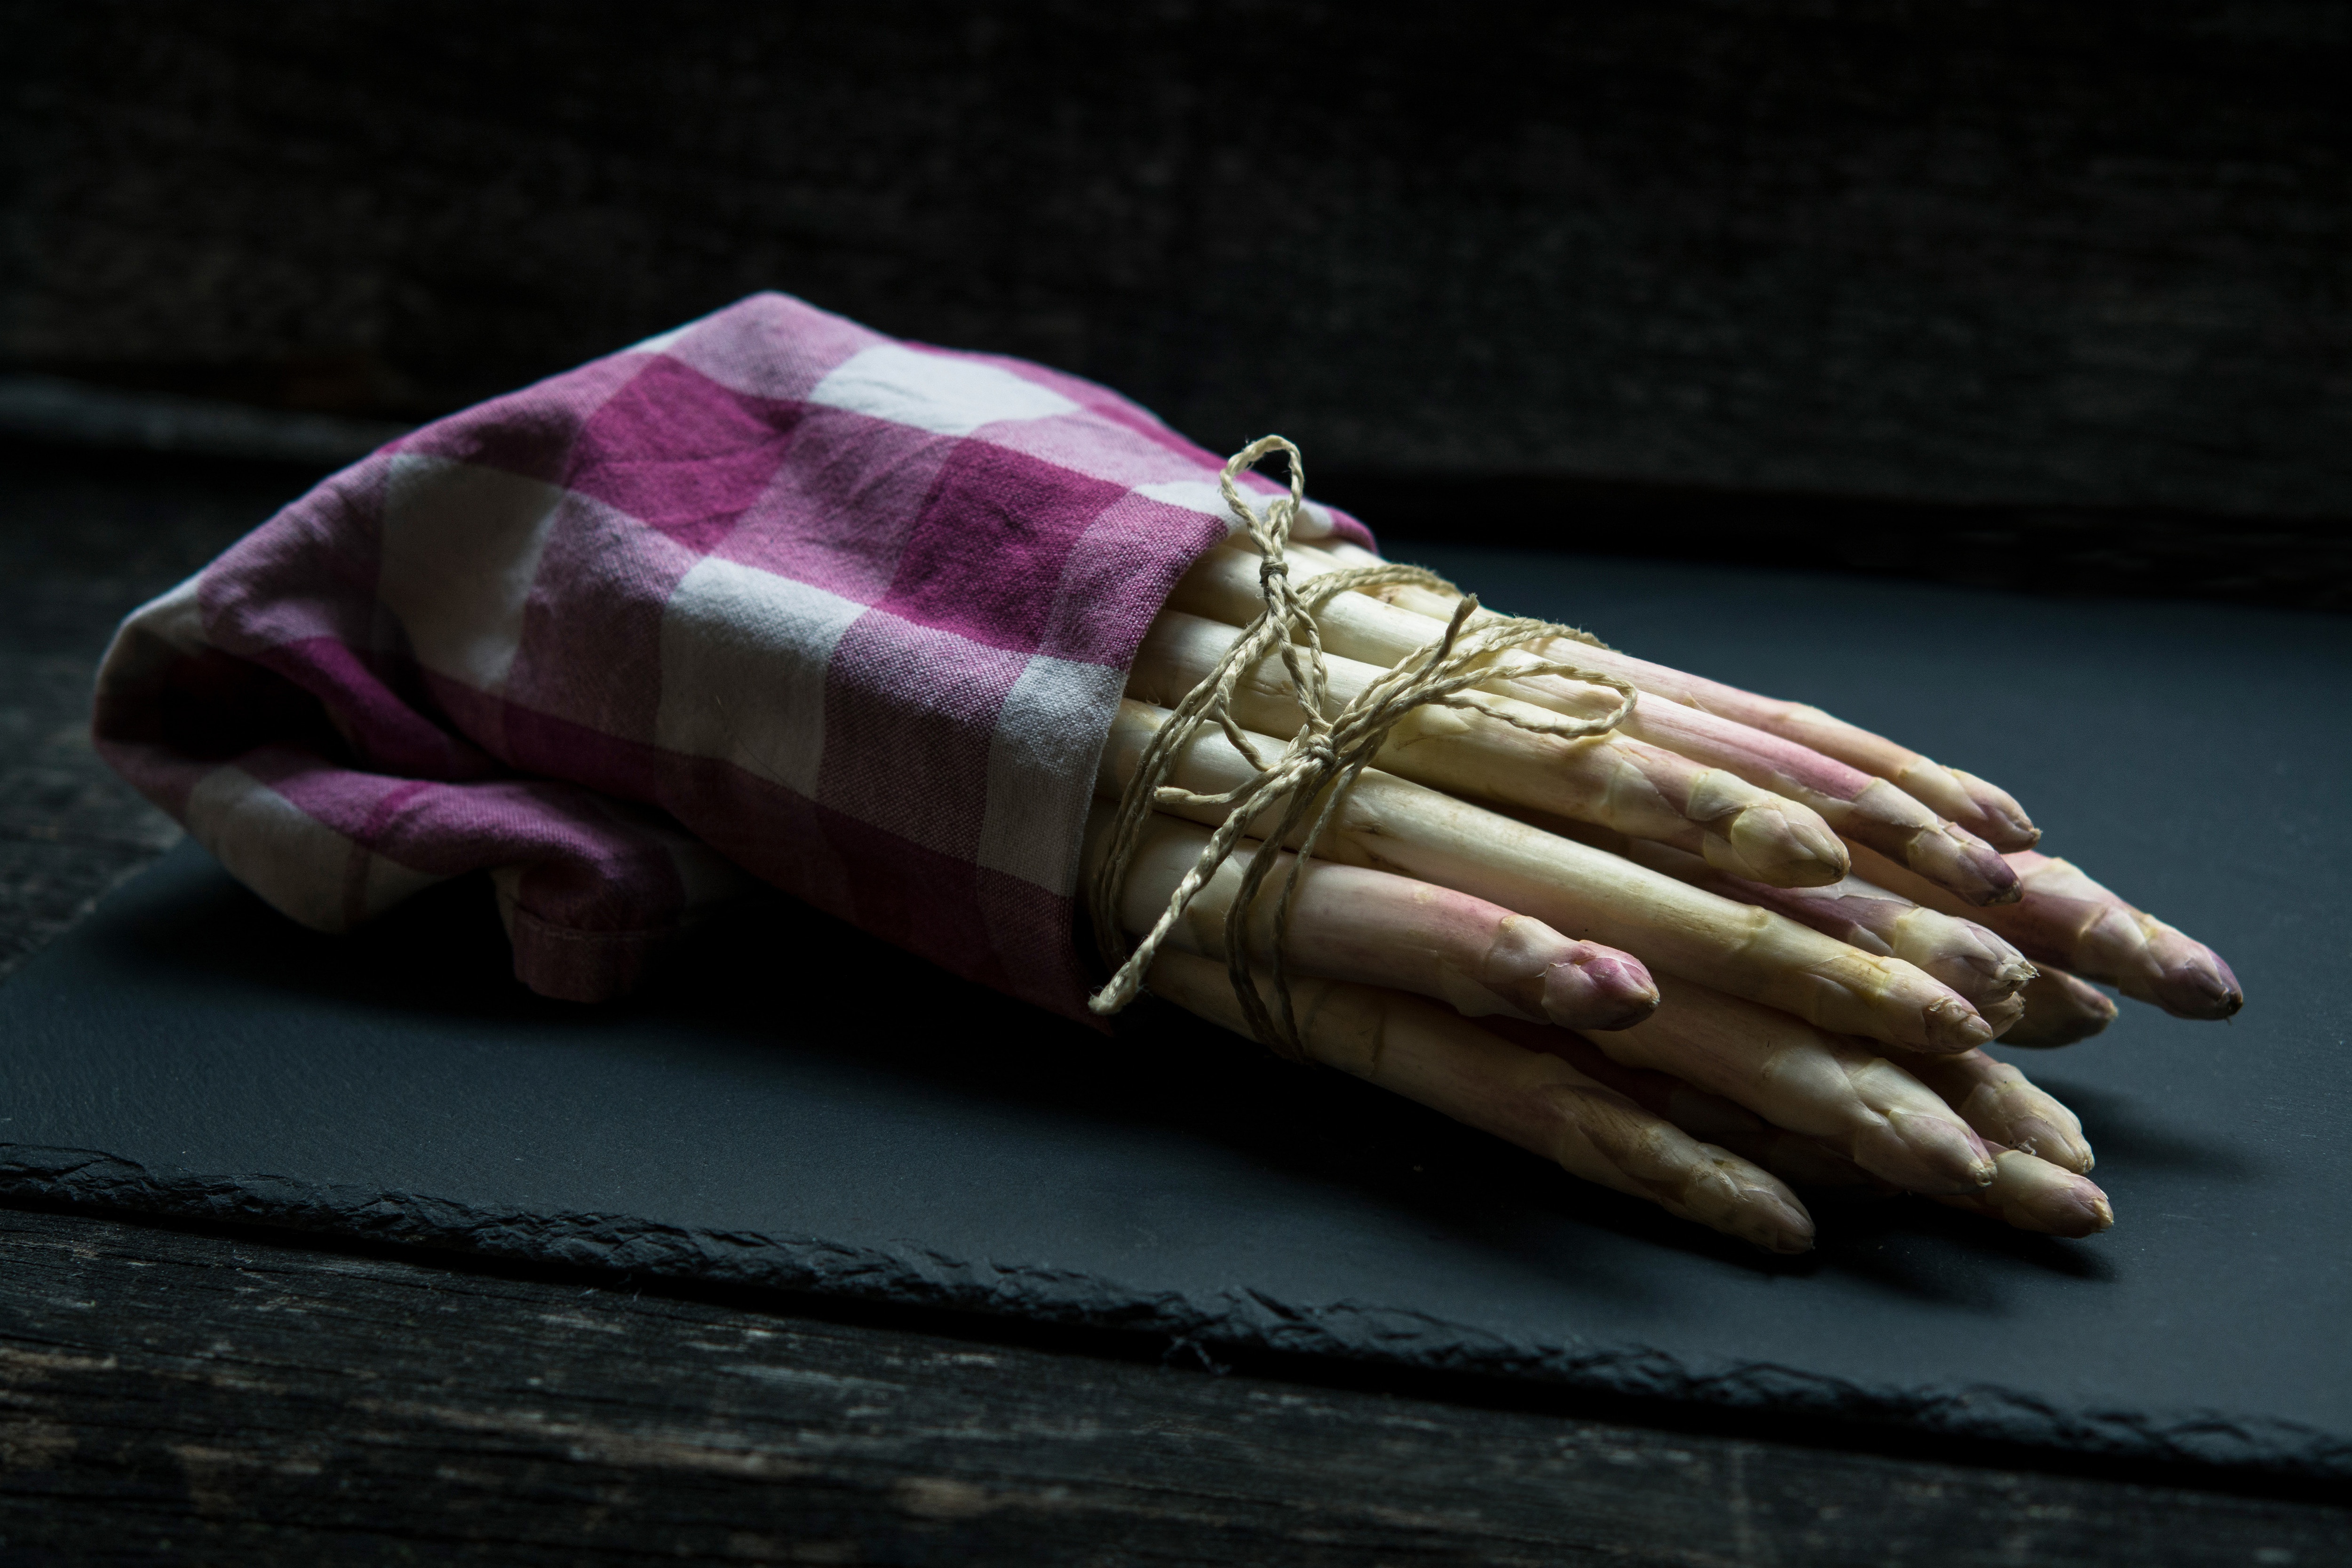
hand, finger, pink, arm, fashion accessory, wrist, jewellery, magenta, flesh